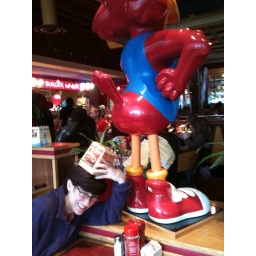
best seat in the house